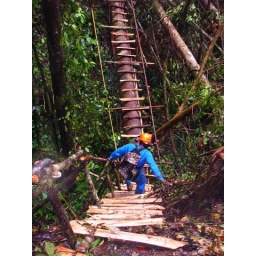
What needs to be made in order to cross a gorge or limestone sink hole